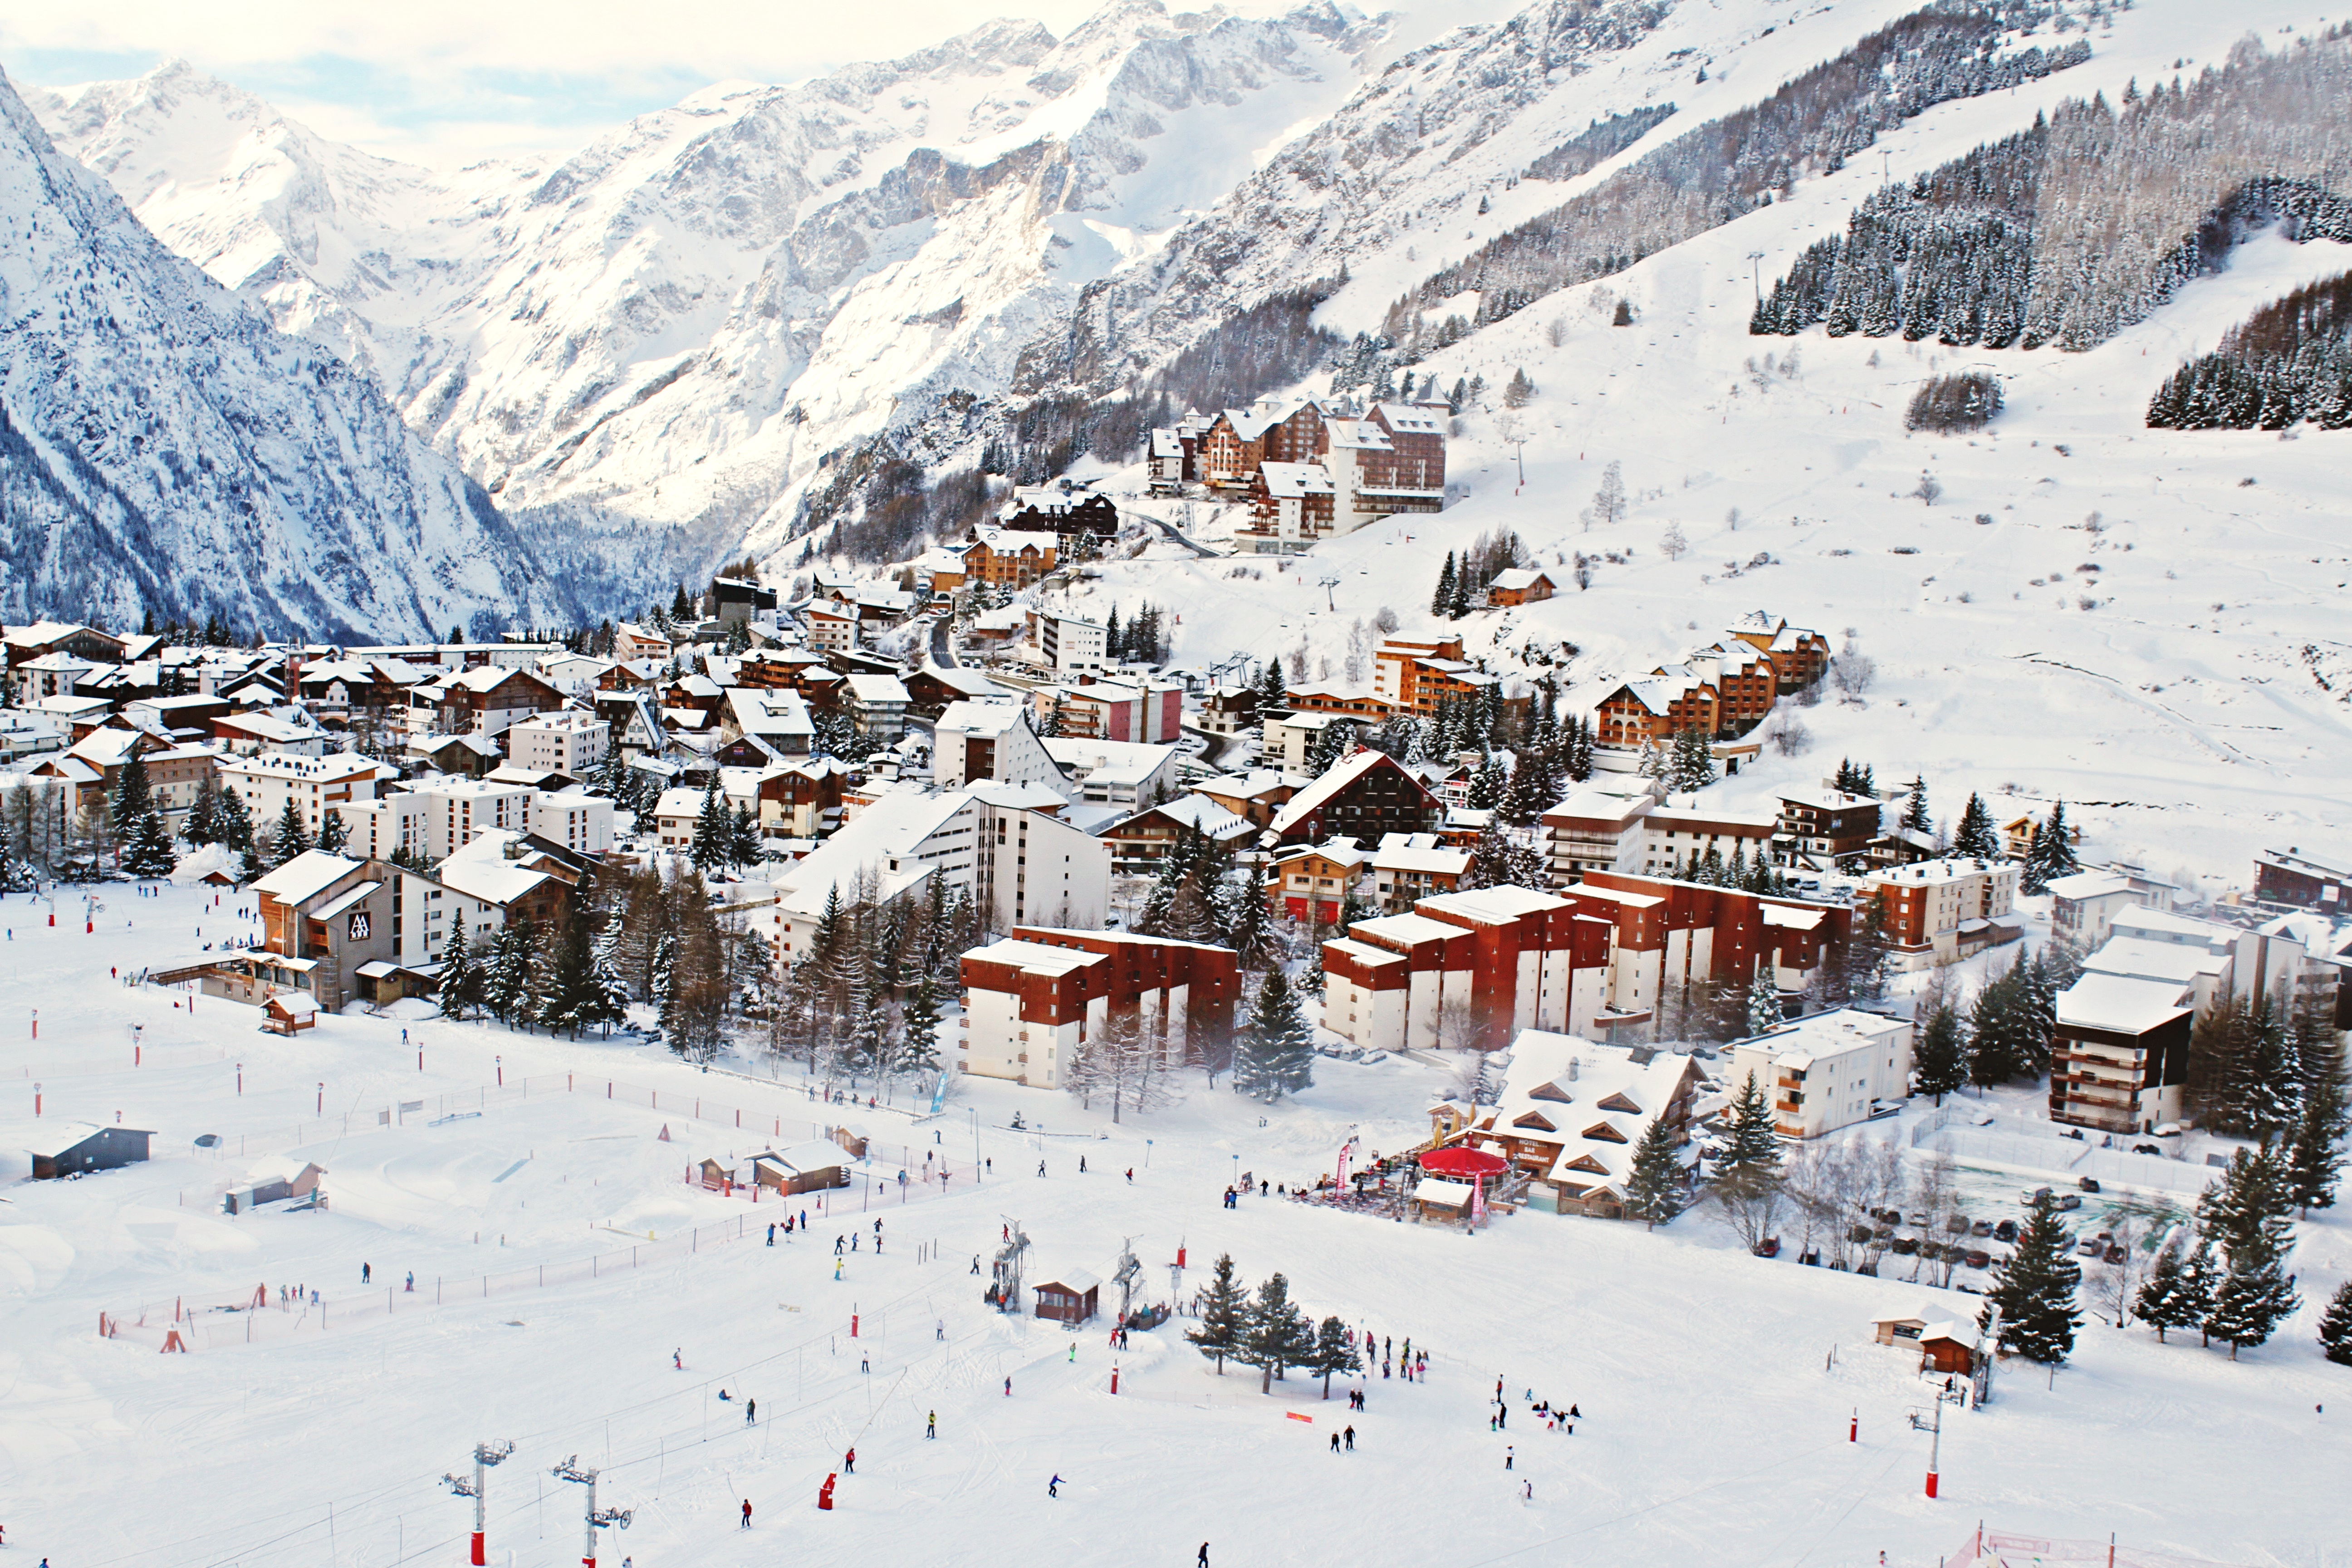
mountain, snow, winter, mountain range, weather, skiing, season, sports equipment, winter sport, resort, alps, ski, piste, nordic skiing, ski equipment, mountainous landforms, geological phenomenon